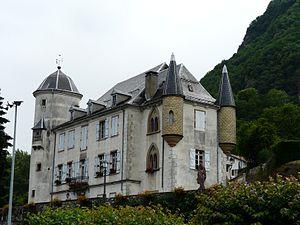
Le château de Cierp, Cierp-Gaud, Haute-Garonne, France.
Ancienne commune de la Haute-Garonne, la commune de Cierp-Gaud-Signac a existé de 1973 à 1983. Elle a été créée en 1973 par la fusion-association des communes de Cierp-Gaud et de Signac. En 1983, elle a été supprimée et les deux communes constituantes ont été rétablies.
Cierp-Gaud est une commune française située dans le département de la Haute-Garonne, en région Occitanie.